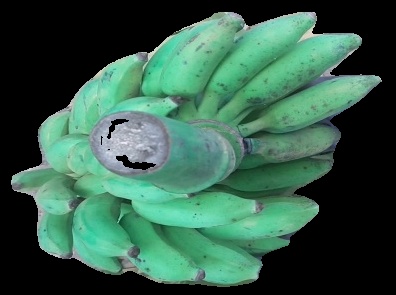
Variety: elakki-bale
Grade: grade3